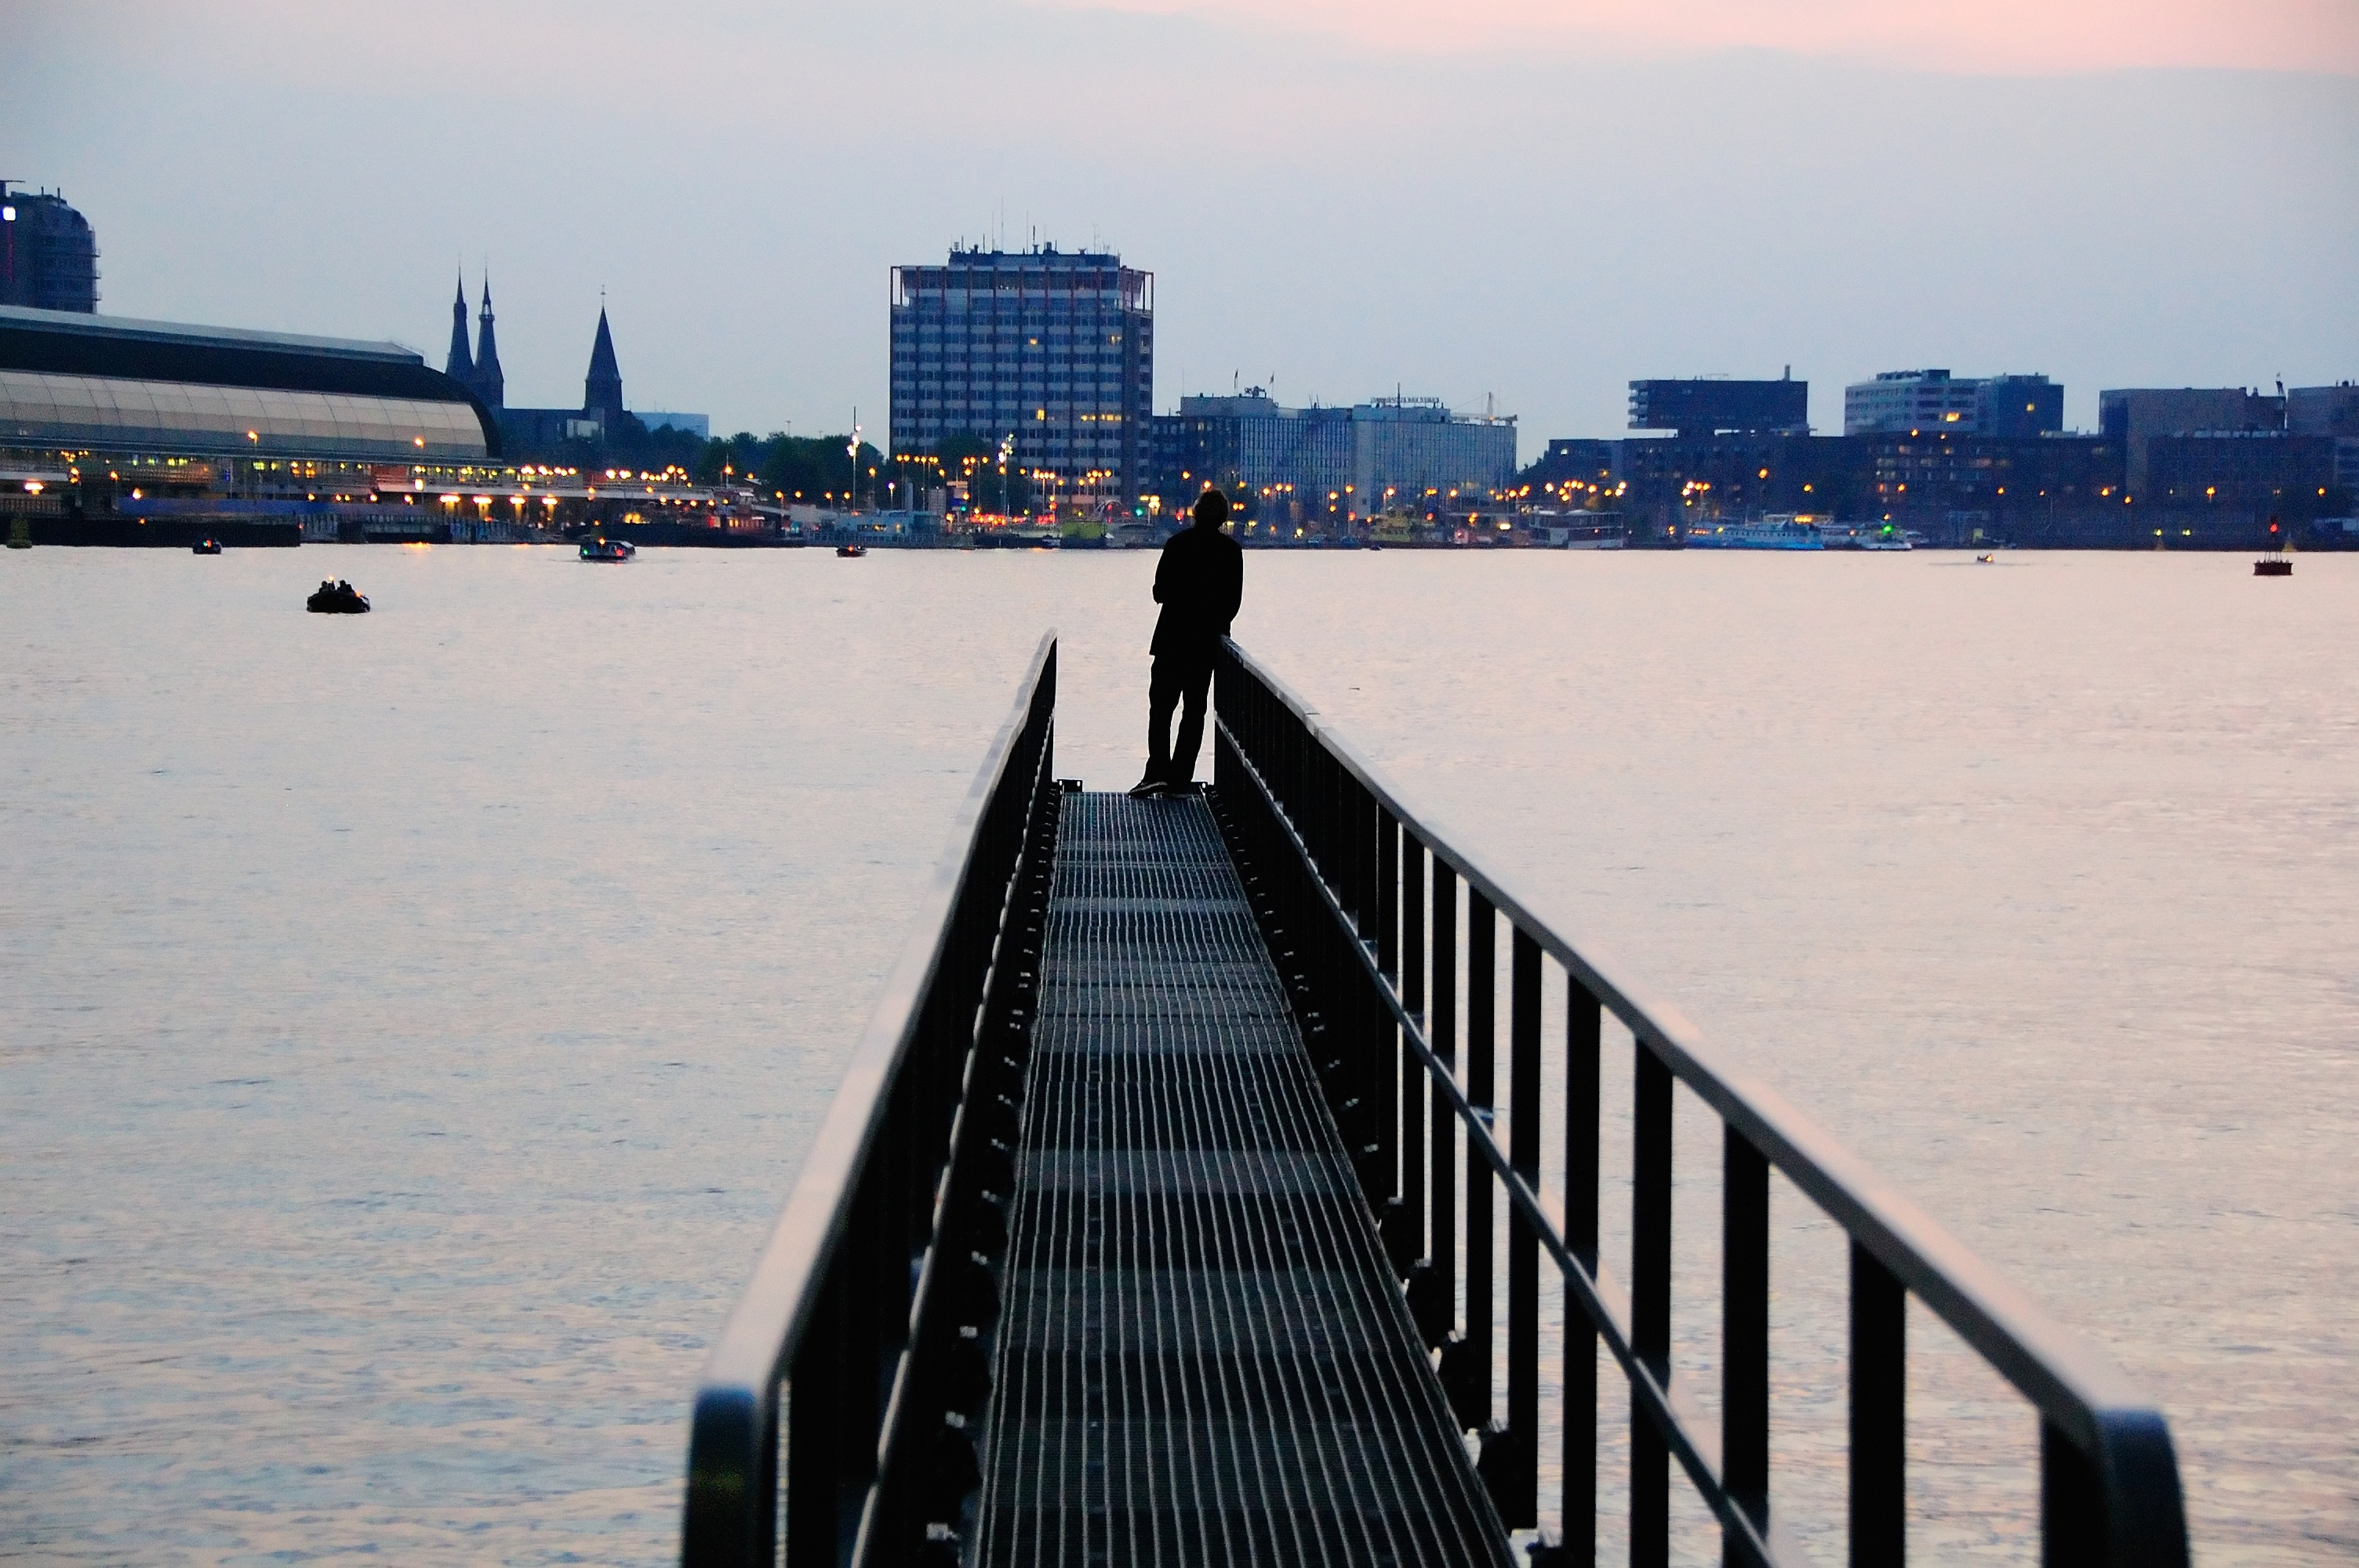
beach, sea, coast, water, ocean, horizon, dock, light, boardwalk, sunset, boat, bridge, skyline, morning, city, pier, river, walkway, cityscape, dusk, evening, reflection, bay, body of water